Margarita Prentice

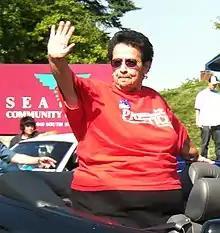
Prentice during 2008 Fiestas Patrias parade, South Park, Seattle, Washington.

Margarita López Prentice (February 22, 1931 – April 2, 2019) was a Washington state legislator. A Democrat, she represented the 11th District, which includes Seattle's Beacon Hill, South Park and portions of Renton, Kent, Tukwila, Burien, and SeaTac.